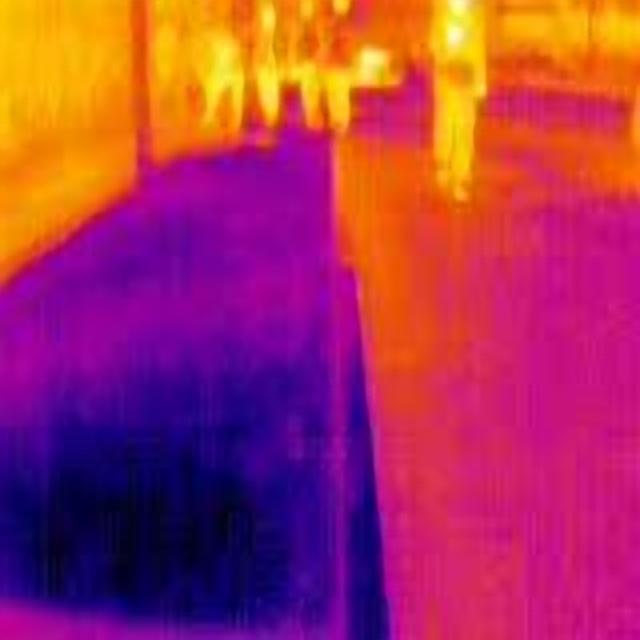
Detected objects:
label: person
label: person
label: person
label: person